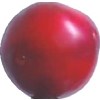
Label: cherry_wax_red